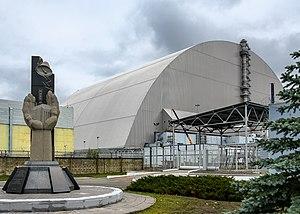
La catastrophe nucléaire de Tchernobyl [ t͡ʃɛʁnɔbil] est un accident nucléaire majeur survenu le 26 avril 1986 dans la centrale nucléaire V.I. Lénine, située à l'époque en république socialiste soviétique d'Ukraine, en URSS. Il s'agit de la plus grave catastrophe nucléaire du XXᵉ siècle, classée au niveau 7 de l'échelle internationale des événements nucléaires, surpassant, d'après l'Institut de radioprotection et de sûreté nucléaire, par ses impacts environnementaux immédiats l’accident nucléaire de Fukushima de 2011, classé au même niveau. L’IRSN mentionne pour ces accidents des effets sanitaires potentiels, une contamination durable de territoires et d’importantes conséquences économiques et sociales.